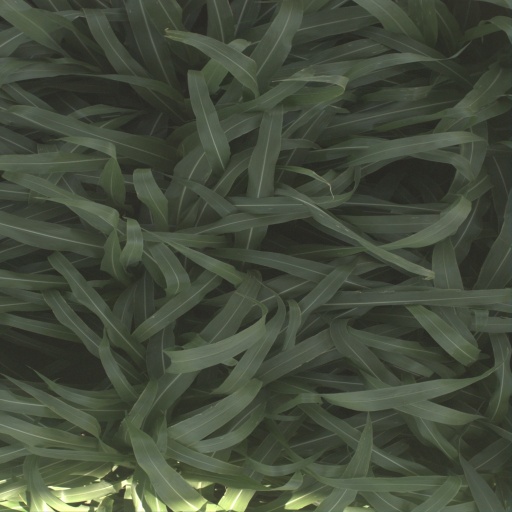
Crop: sorghum